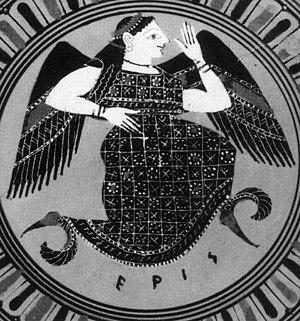
Eris (d'après inscription). Tondo d'un coupe à lèvres attique à figures noires.
Dans la mythologie grecque, Éris est la déesse de la Discorde.
Le Discordianisme est un paradigme basé sur l’ouvrage Principia Discordia, écrit par Greg Hill et Kerry Wendell Thornley en 1963, les deux auteurs utilisant les noms de plume Malaclypse le Plus Jeune et Omar Khayyam Ravenhurst. D’après son premier historien, Adam Gorightly, le Discordianisme fut conçu comme une religion parodique. Beaucoup d’observateurs extérieurs considèrent encore le Discordianisme comme tel, même si certains de ces adhérents peuvent le voir comme une religion légitime, ou comme une métaphore de concept philosophique.
Éris, officiellement désignée par (136199) Éris, est la planète naine connue la plus massive du Système solaire ainsi que la deuxième plus grande en termes de taille. Éris est ainsi le neuvième corps connu le plus massif et le dixième corps le plus gros orbitant directement autour du Soleil.